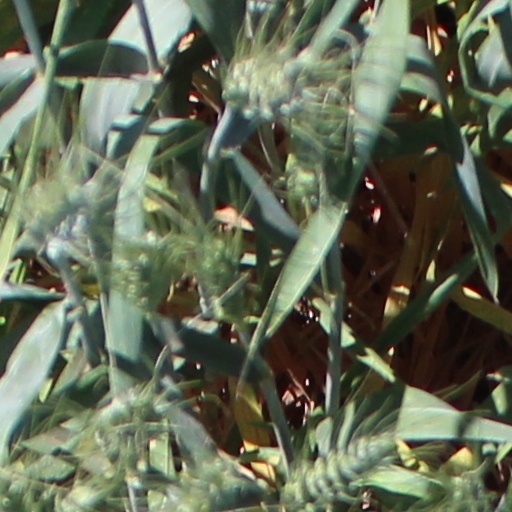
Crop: wheat